Neville d'Almeida

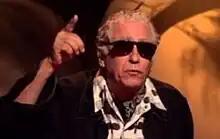
d'Almeida in 2014

Neville Duarte de Almeida (born 1941), known as Neville d'Almeida, is a Brazilian filmmaker, screenwriter, actor, photographer and multimedia artist, involved with contemporary art, installations, objects of art and performance.